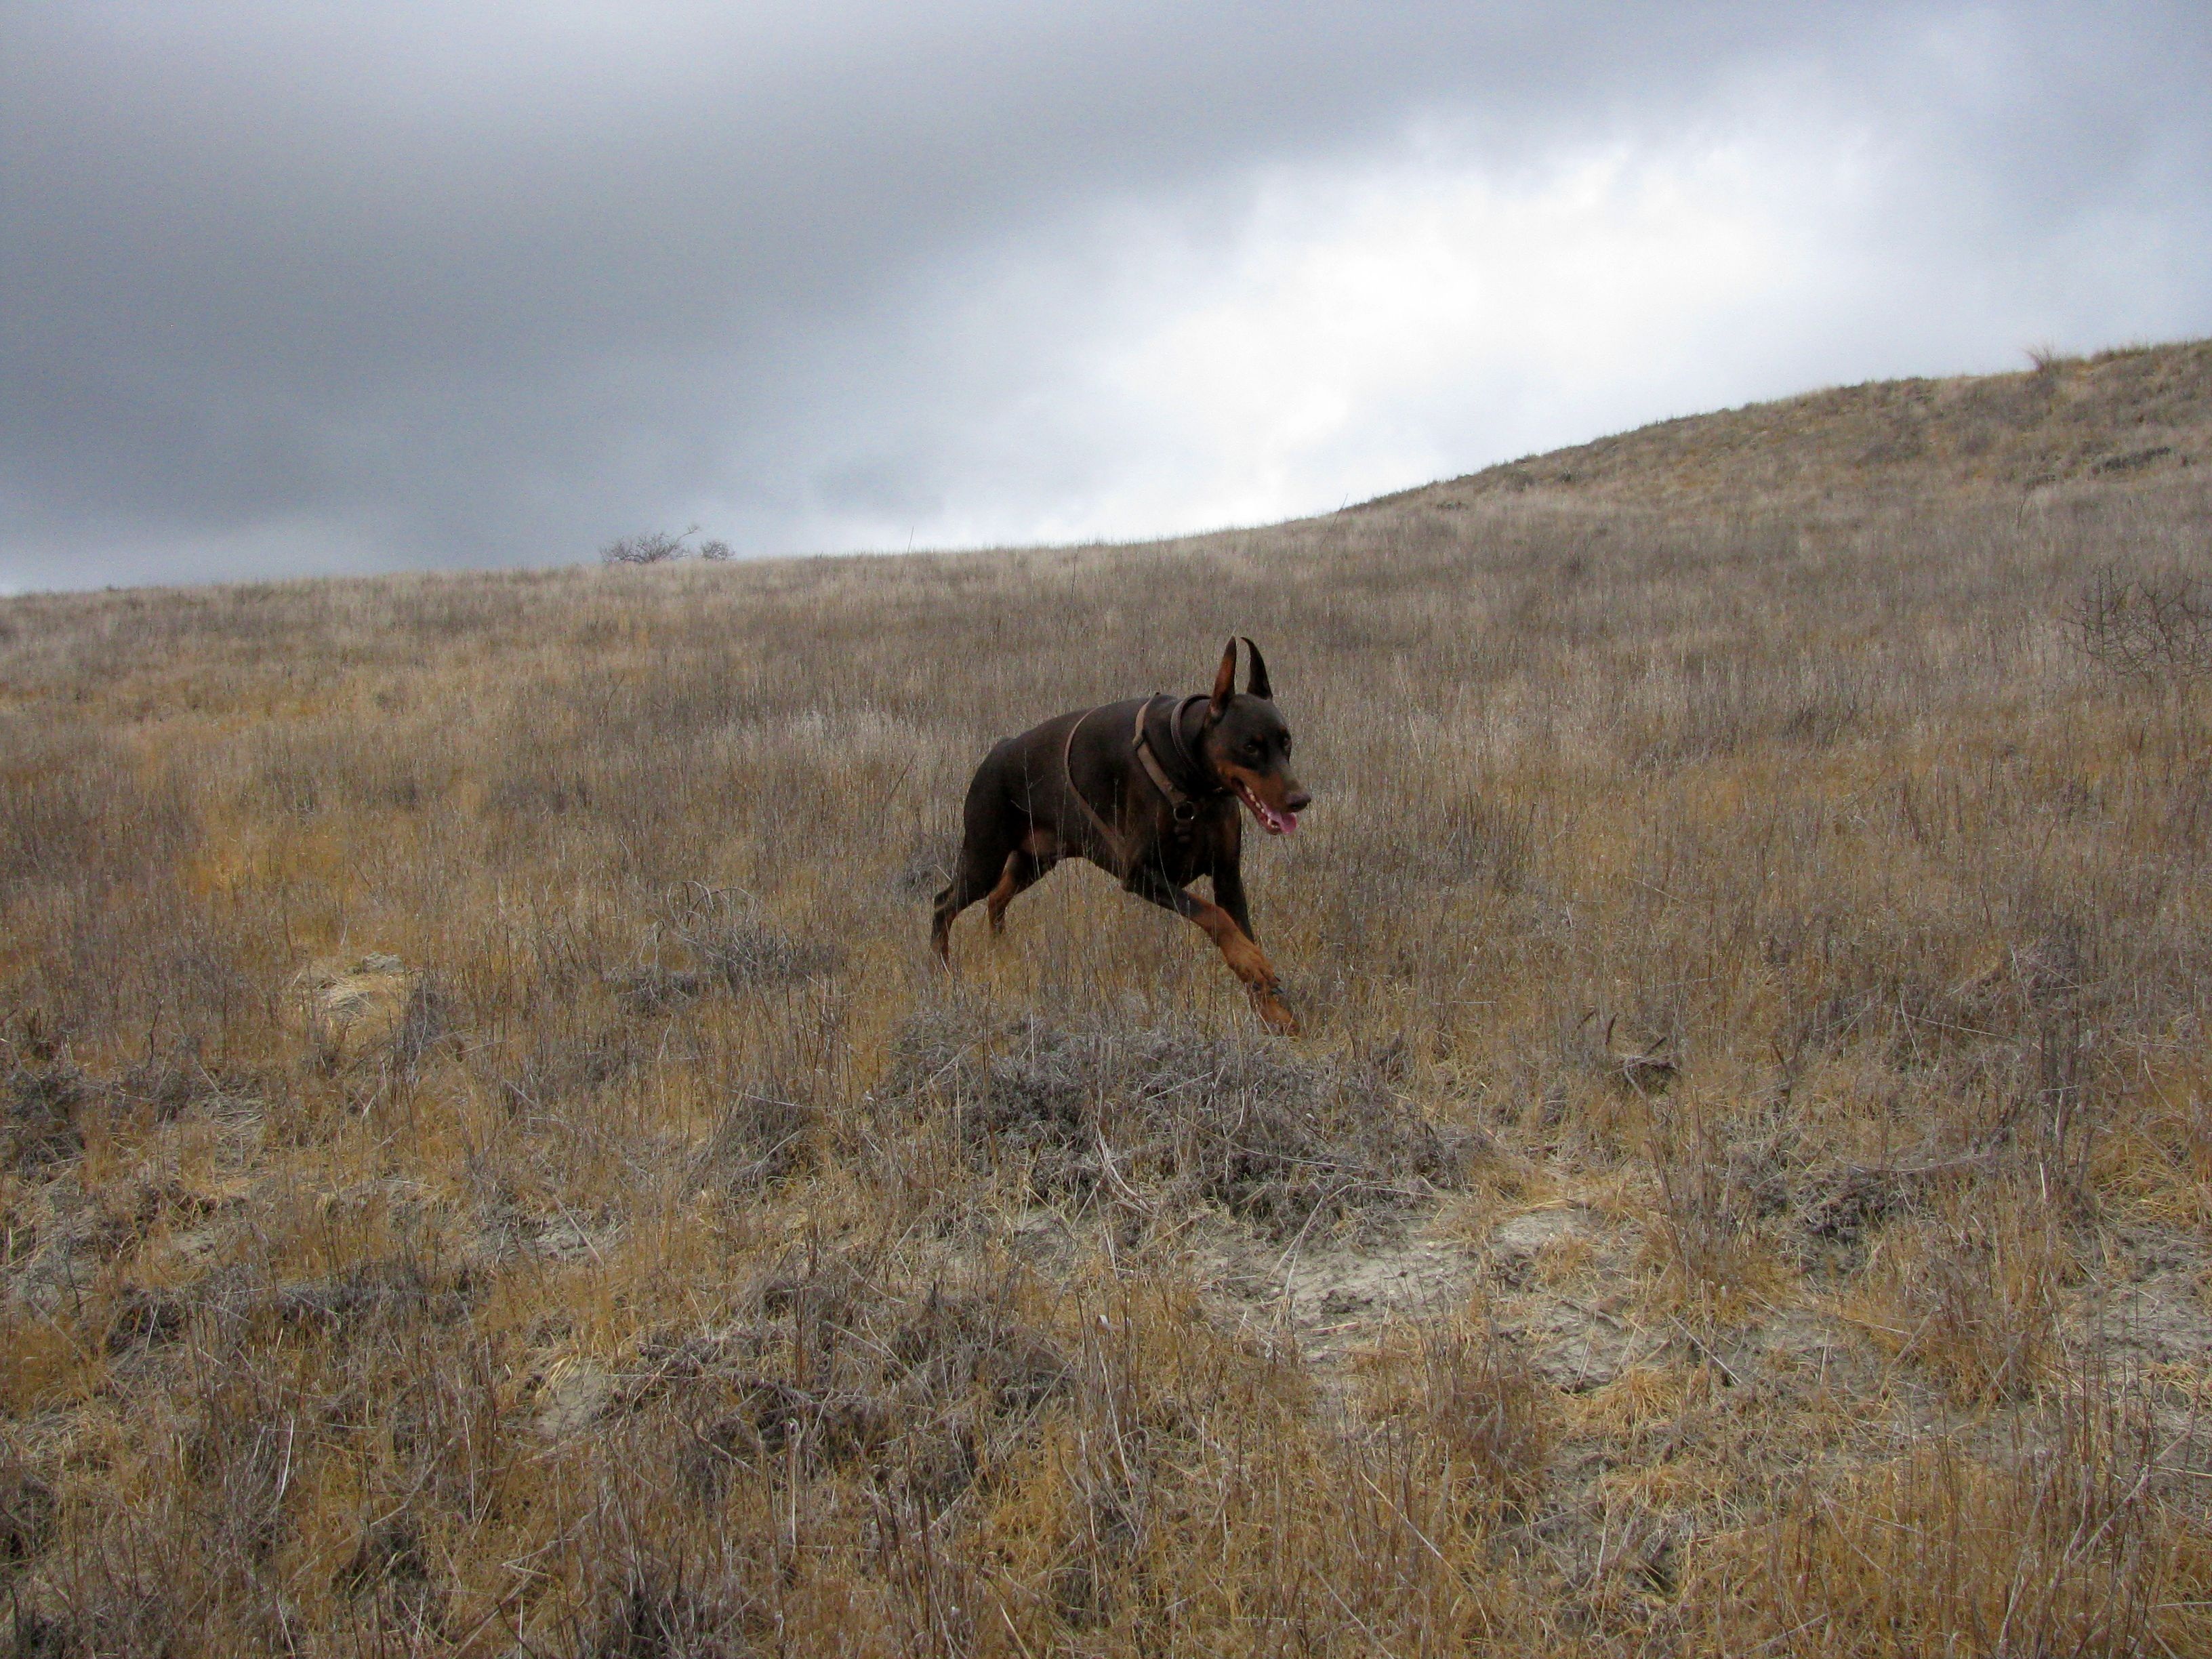
nature, outdoor, wilderness, sky, field, prairie, fall, running, dog, animal, canine, wildlife, pet, brown, mammal, grey, grassland, doberman, tundra, purebred, steppe, dog like mammal